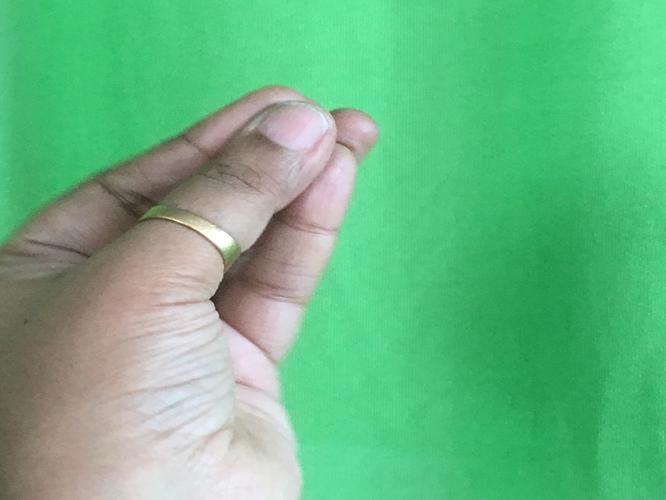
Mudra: Mukulam
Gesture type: single_hand